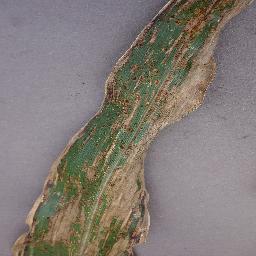
Label: Corn_(Maize)___Gray_Leaf_Spot_(Cercospora)